Mill Meadow

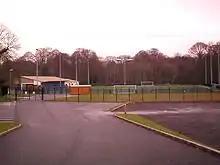
Mill Meadow football stadium

Mill Meadow is a football stadium in Castledawson, County Londonderry, Northern Ireland. It is the home stadium of local football team Moyola Park F.C. It hosted its first competitive match on 16 January 2010, when Moyola Park hosted Lurgan Celtic in an IFA Championship 2 fixture. Moyola Park had previously played at the eponymous Moyola Park.